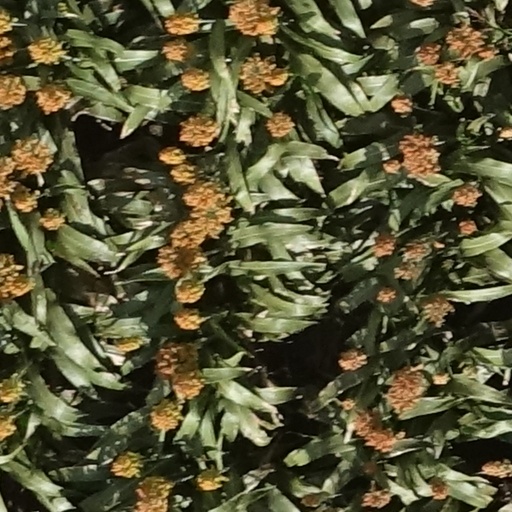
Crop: sorghum